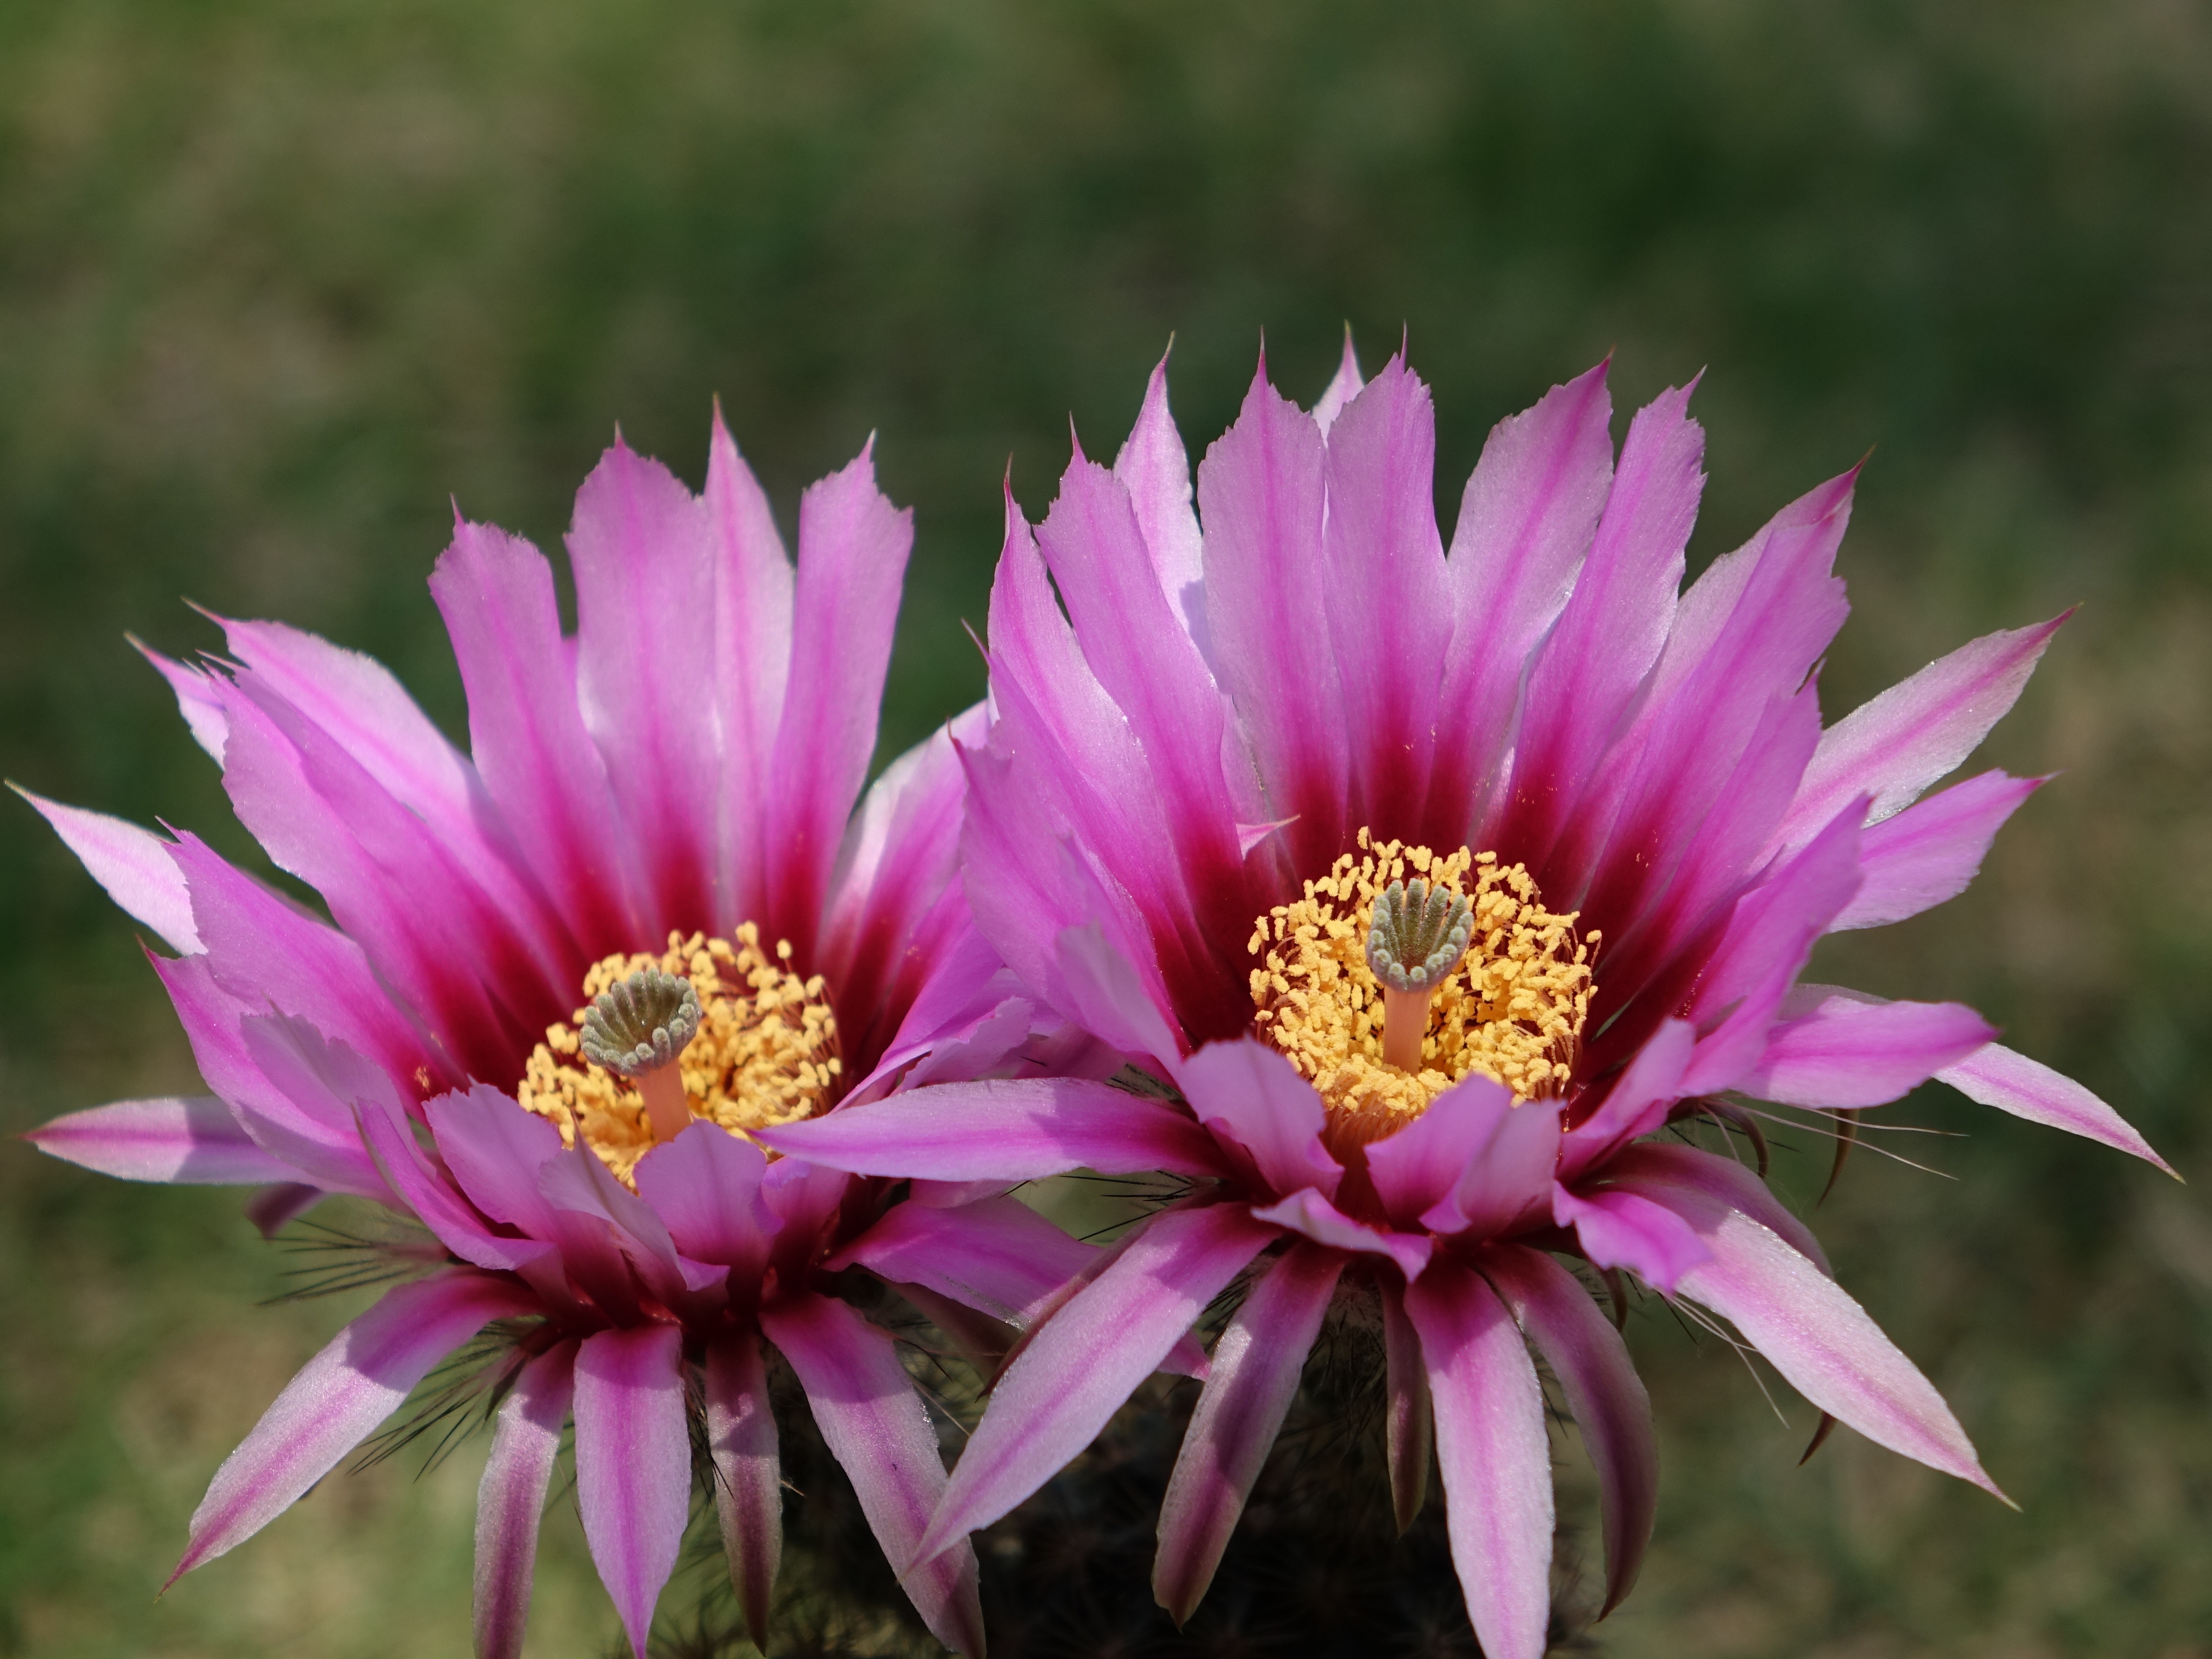
plant, flower, petal, botany, flora, flowering, macro photography, pink petals, flowering plant, daisy family, cactus flower, succulent plants, annual plant, land plant, hedgehog cactus